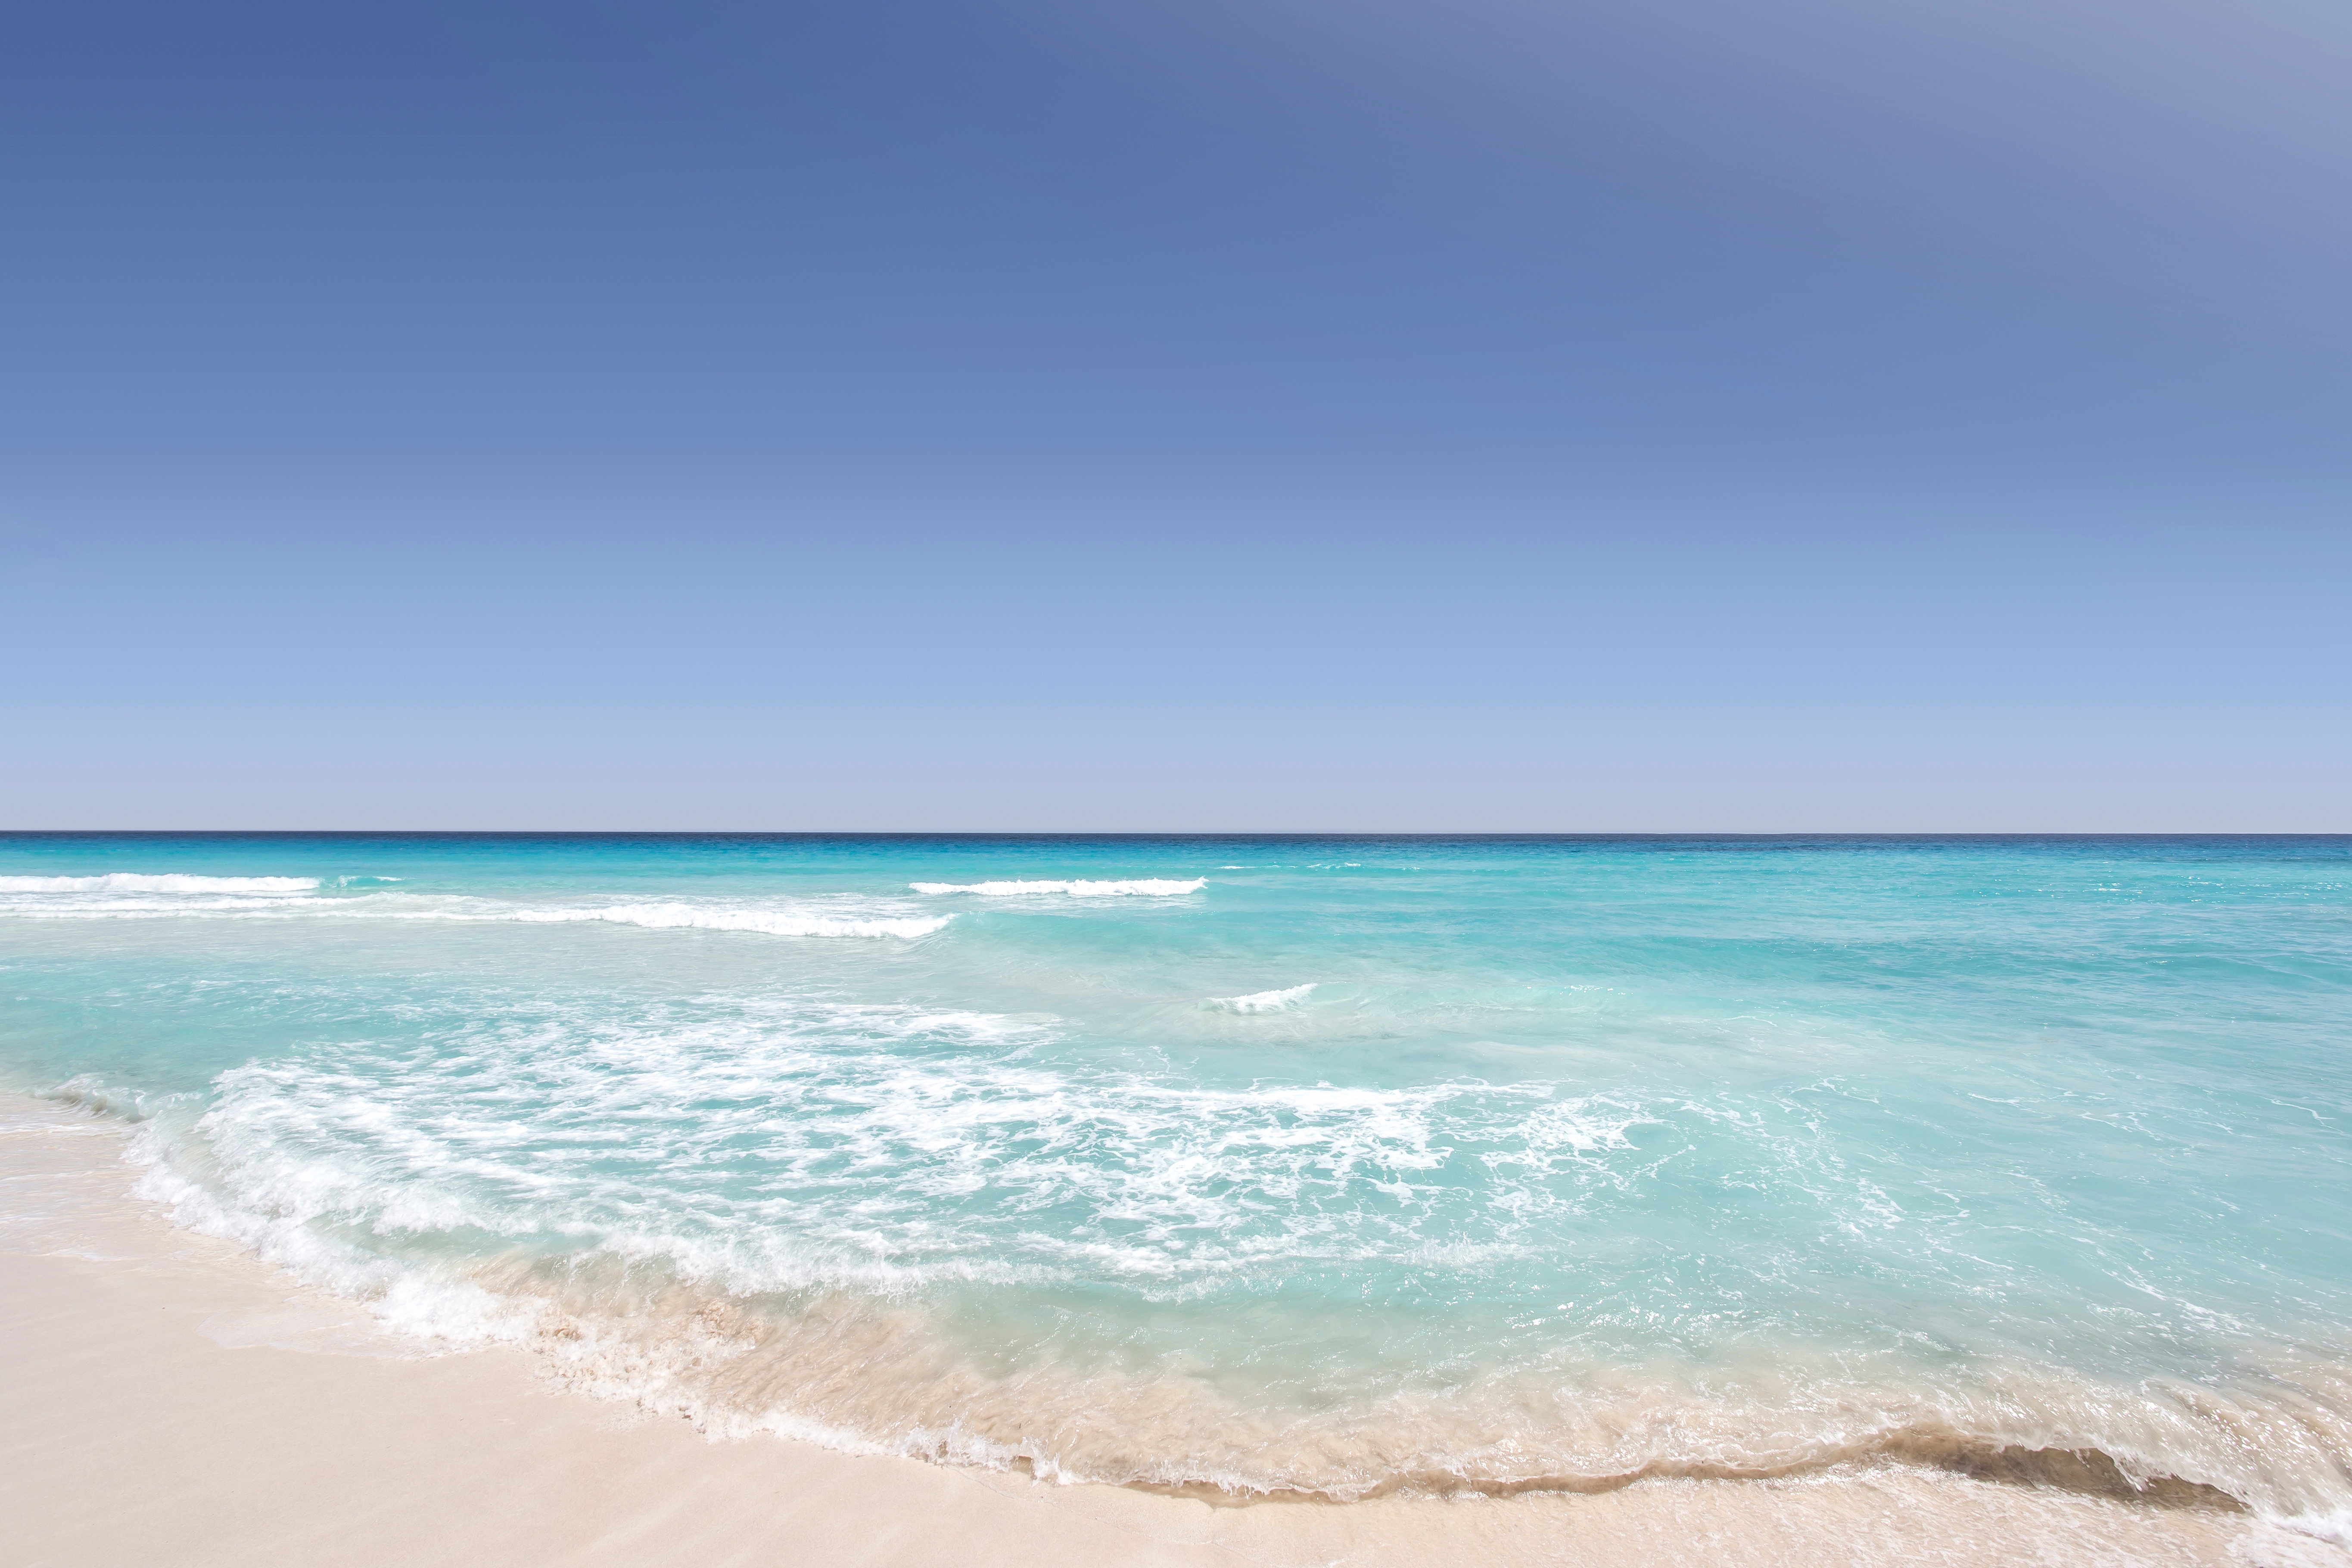
beach, sea, coast, sand, ocean, horizon, sky, shore, wave, vacation, blue, body of water, caribbean, cape, wind wave